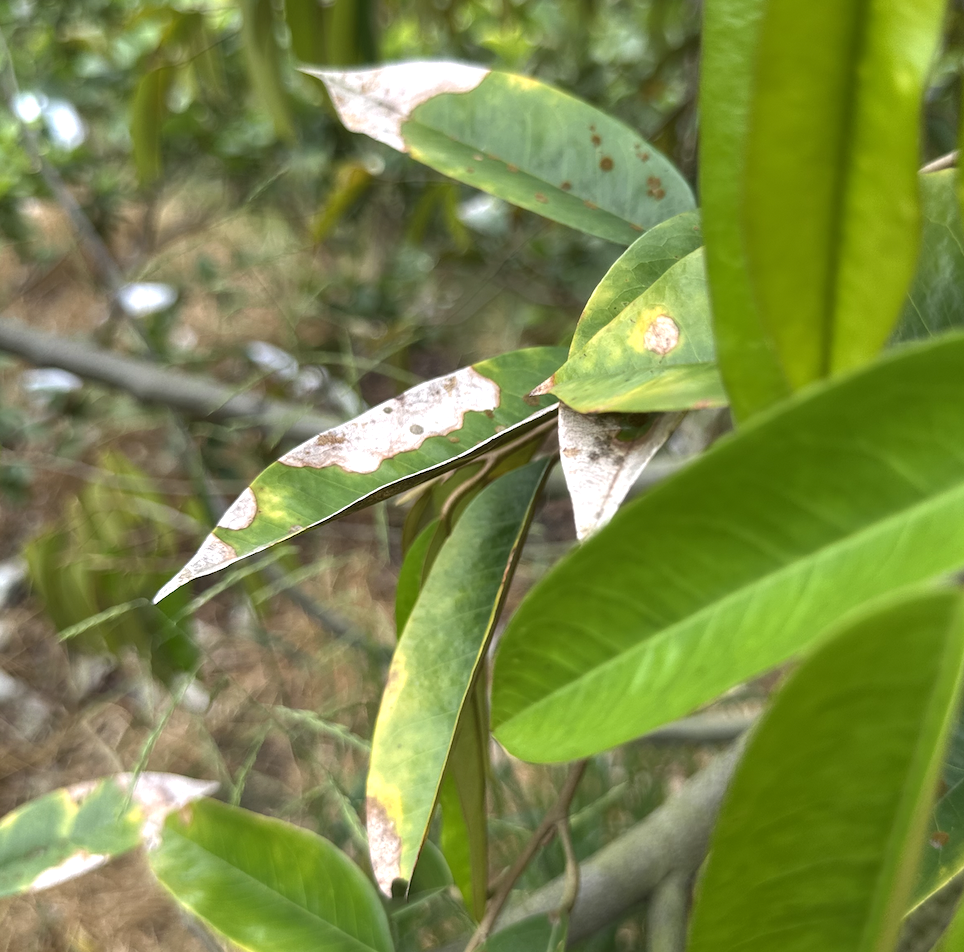
Label: anthracnose_disease